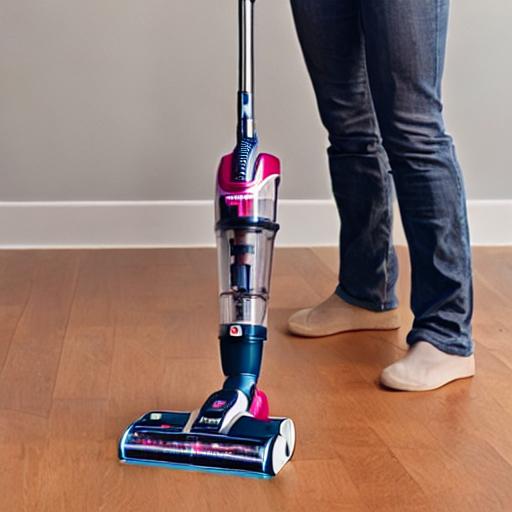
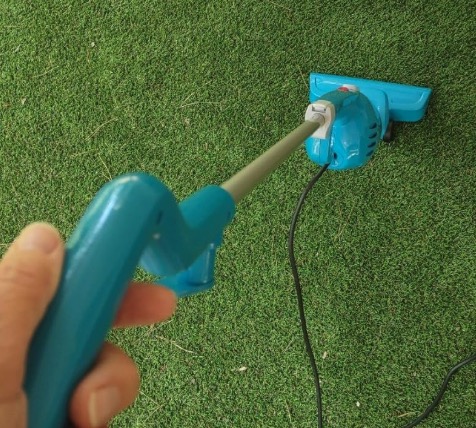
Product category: items_vacuum
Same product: no